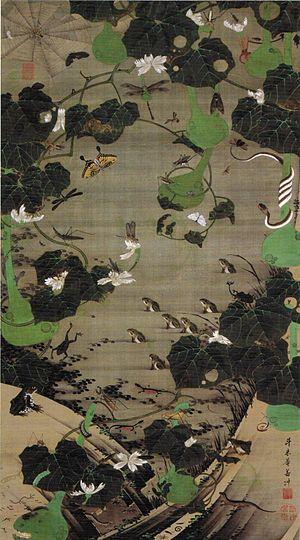
Itō Jakuchū aussi connu sous le nom de Itō Shunkyō, de son vrai nom Itō Jokin, surnoms: Keiwa, Jakuchû et Tobei-an, né vers 1716 à Kyōto, mort en 1800 est un peintre japonais d'animaux et de fleurs.